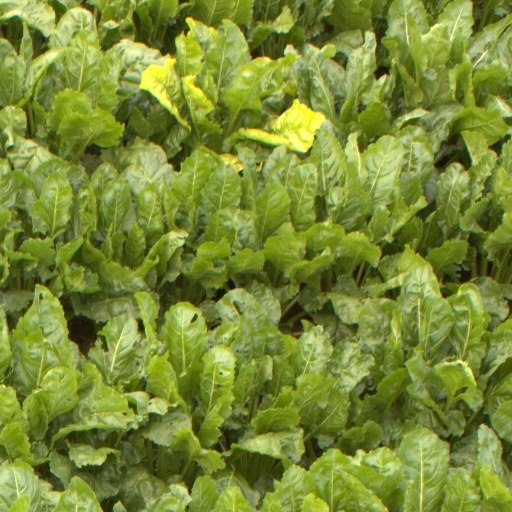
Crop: sugar beet